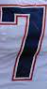
Number: 7